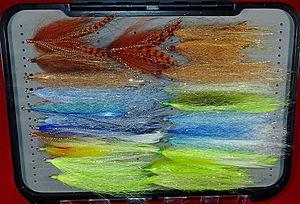
Une boîte à mouche est une boîte pouvant contenir: